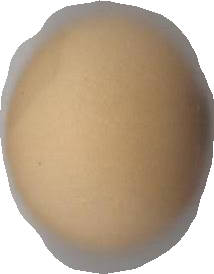
Variety: Dega